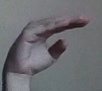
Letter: jeem